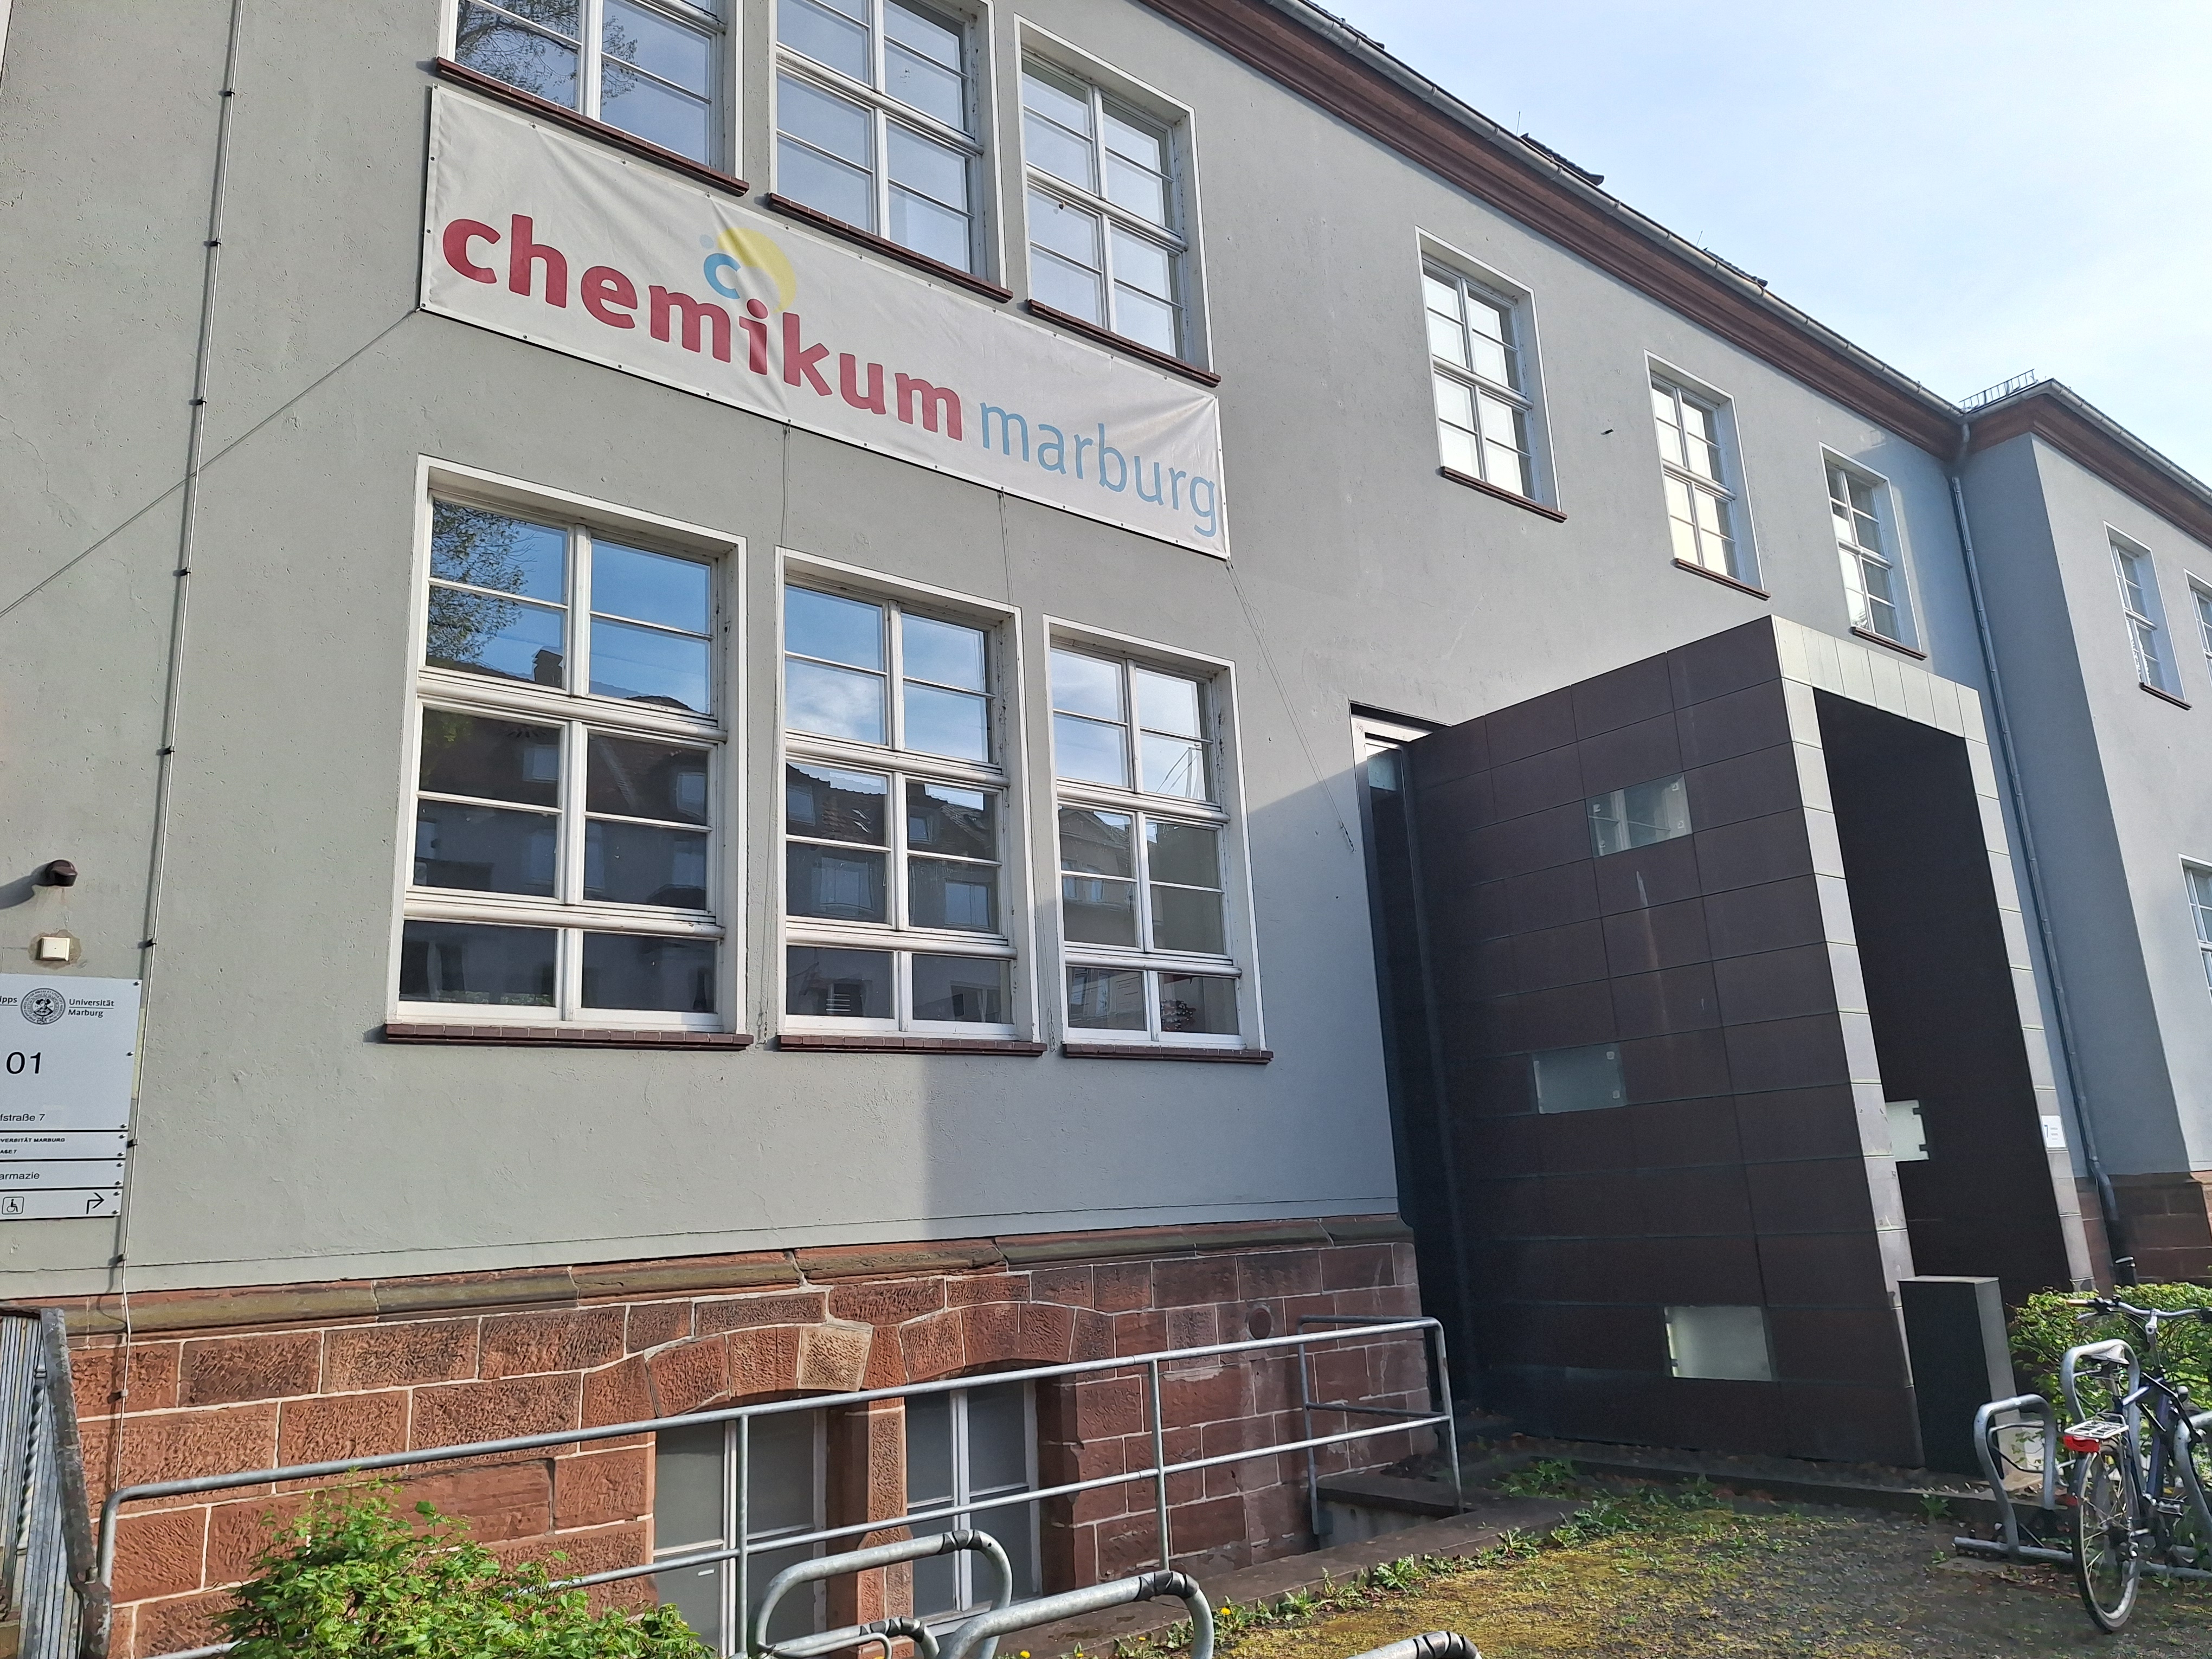
Building: Bahnhofstraße 7